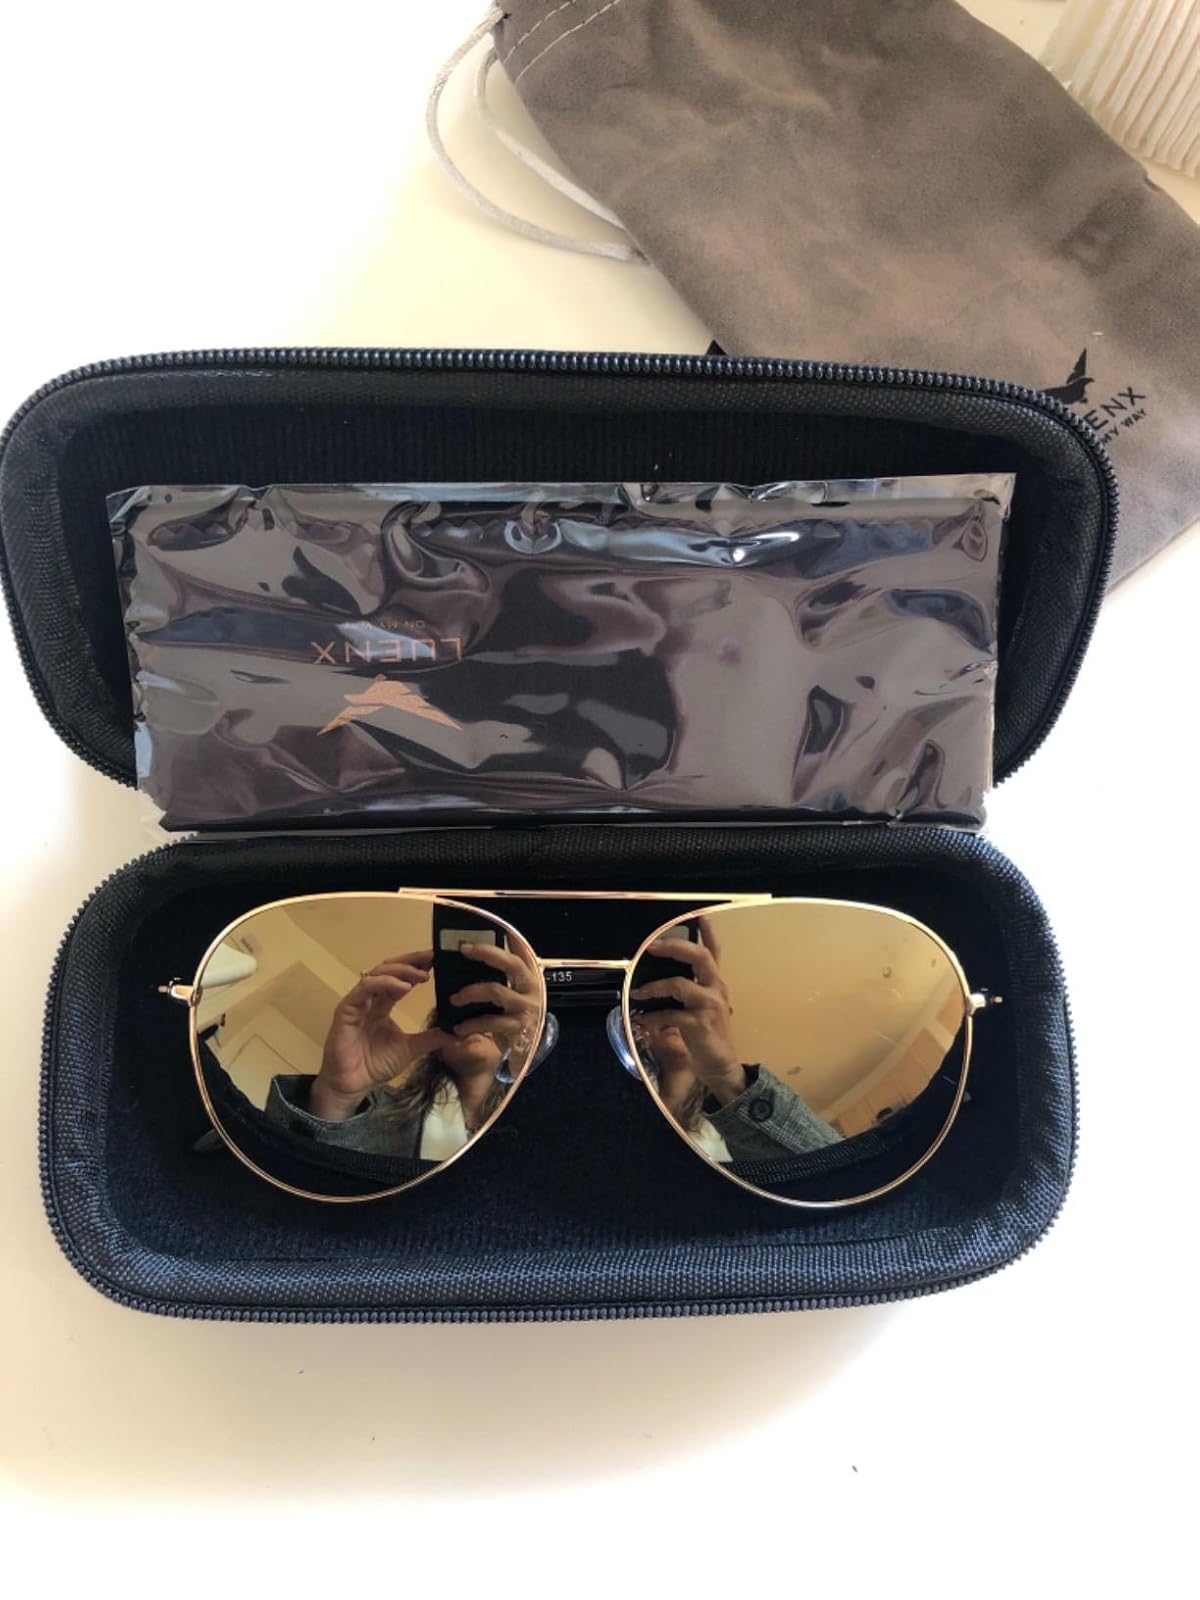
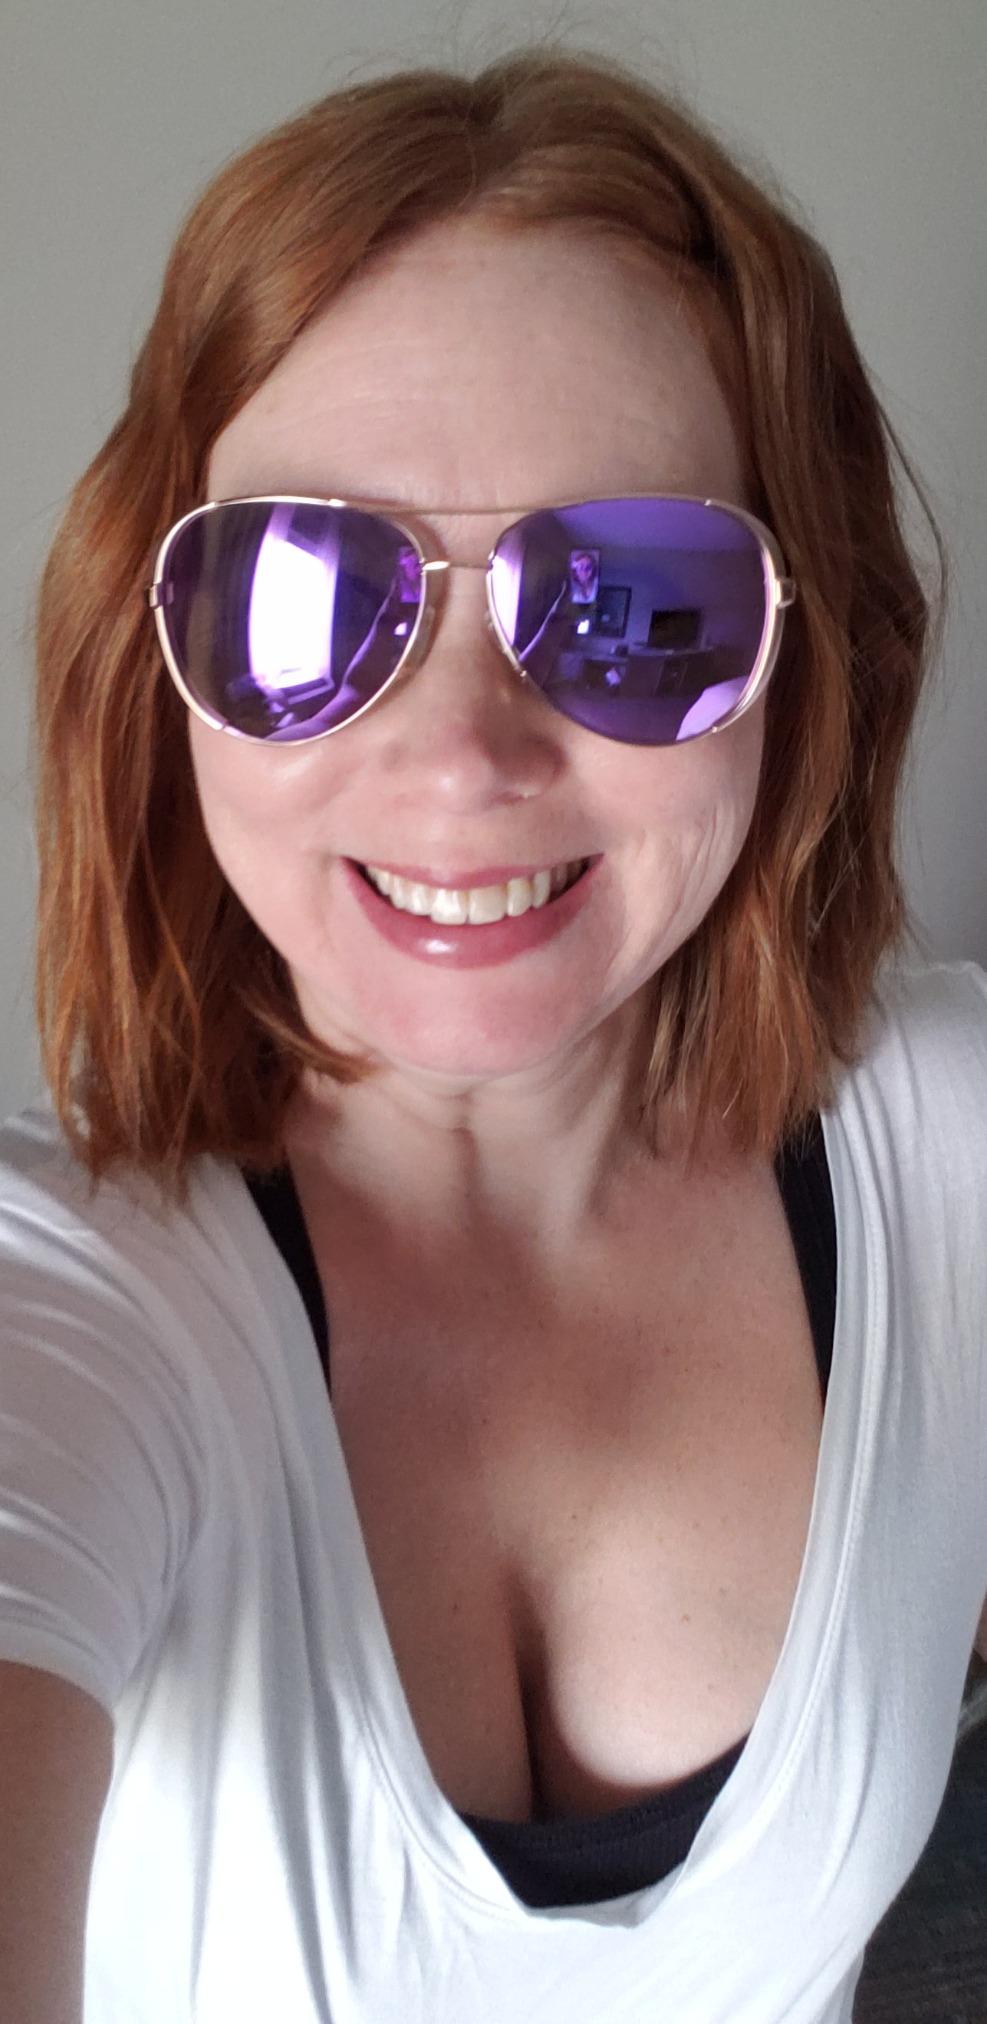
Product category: accessories_sunglasses
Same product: no